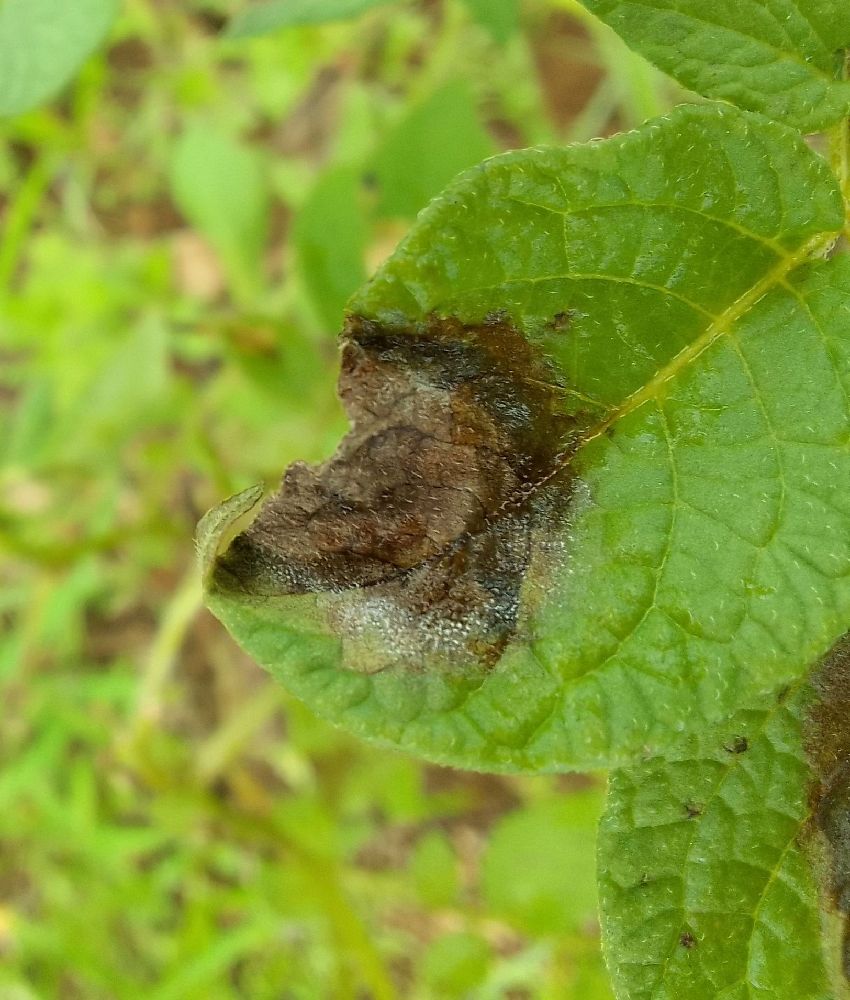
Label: Late blight